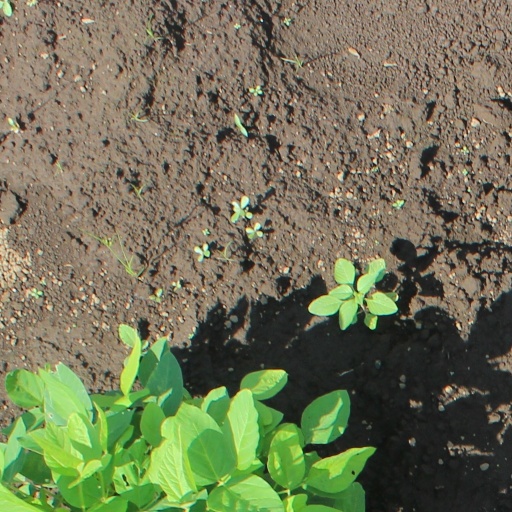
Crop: soybean